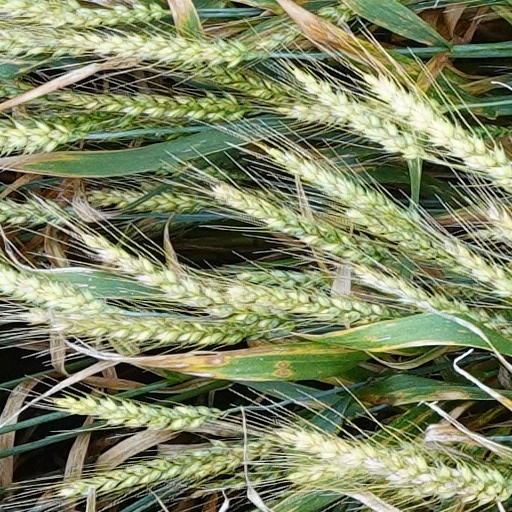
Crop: wheat